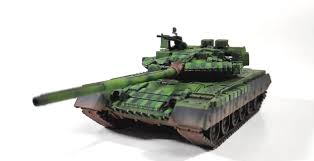
Label: T-80